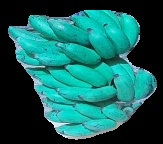
Variety: elakki-bale
Grade: grade3